Cambrai Madonna

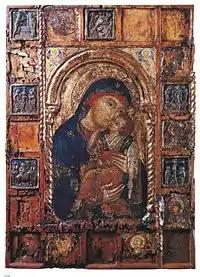
Icon of the Virgin Eleousa, Venice, mid-14th century

The Cambrai Madonna, also called the Notre-Dame de Grâce, produced around 1340, is a small Italo-Byzantine, possibly Sienese, replica of an Eleusa ("Virgin of Tenderness") icon. The work on which it is based is believed to have originated in Tuscany , and influenced a wide number of paintings from the following century as well as Florentine sculptures from the 1440–1450s. This version was in turn widely copied across Italy and northern Europe during the 14th and 15th centuries; Filippo Lippi's 1447 "Enthroned Madonna and Child" is a well known example.